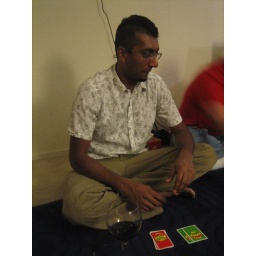
Naru presides over Apples To Apples and, more importantly, a glass of red wine.